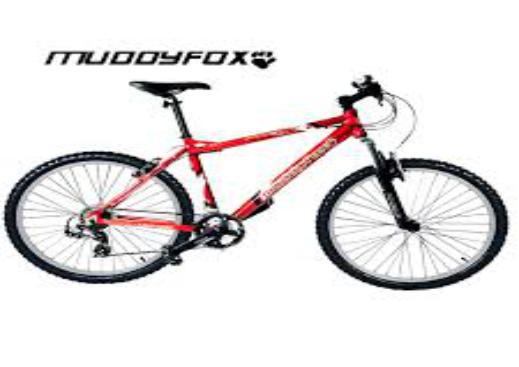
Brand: muddy fox
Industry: Transportation